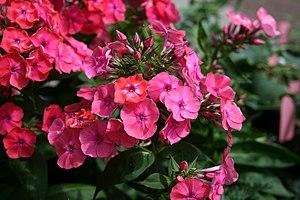
Le Phlox paniculé, aussi appelé phlox des jardins ou phlox vivace, est une plante à fleurs appartenant à la famille des Polemoniaceae et originaire de l'est des États-Unis.